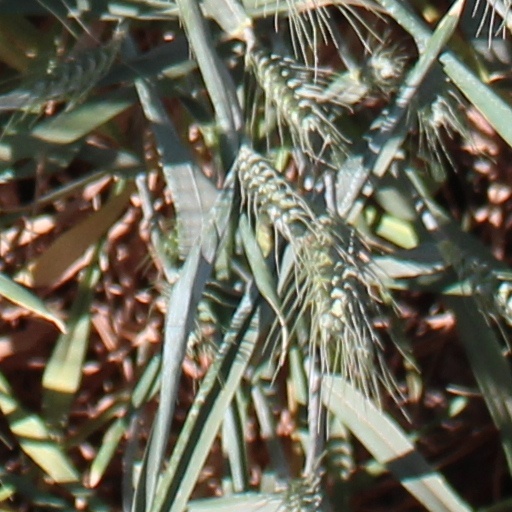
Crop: wheat